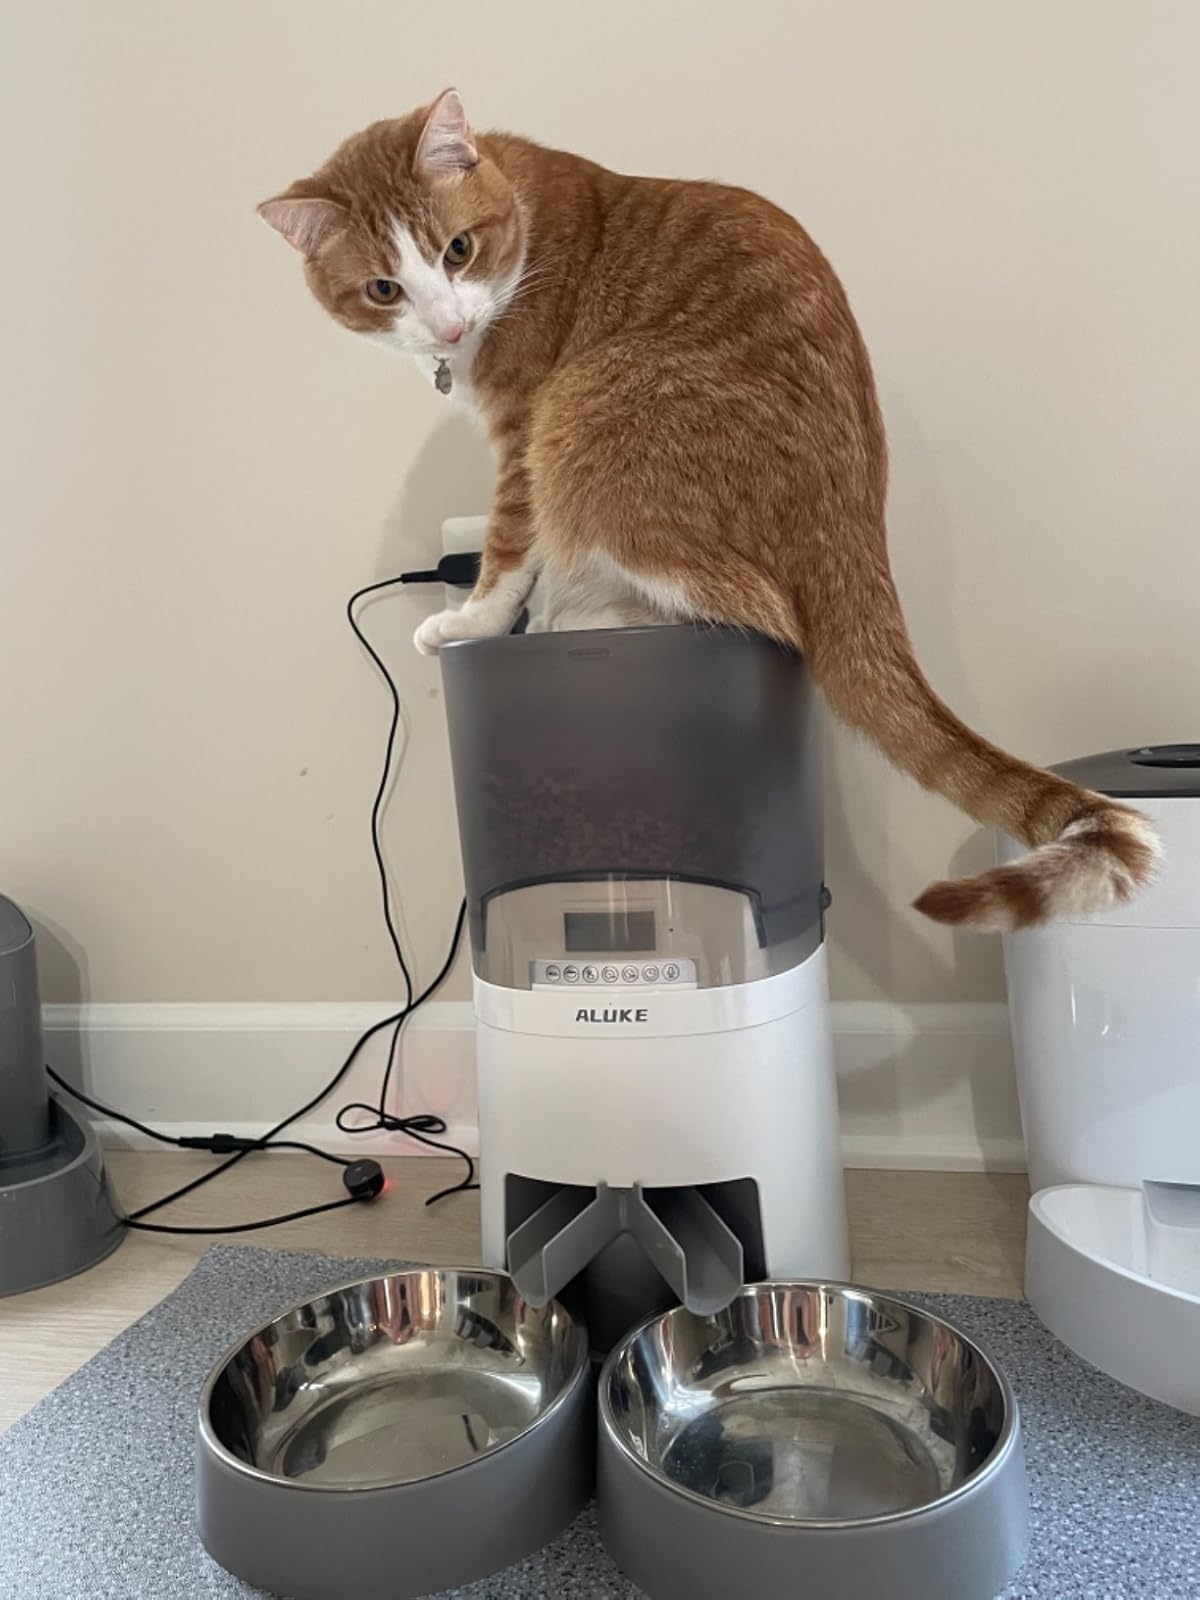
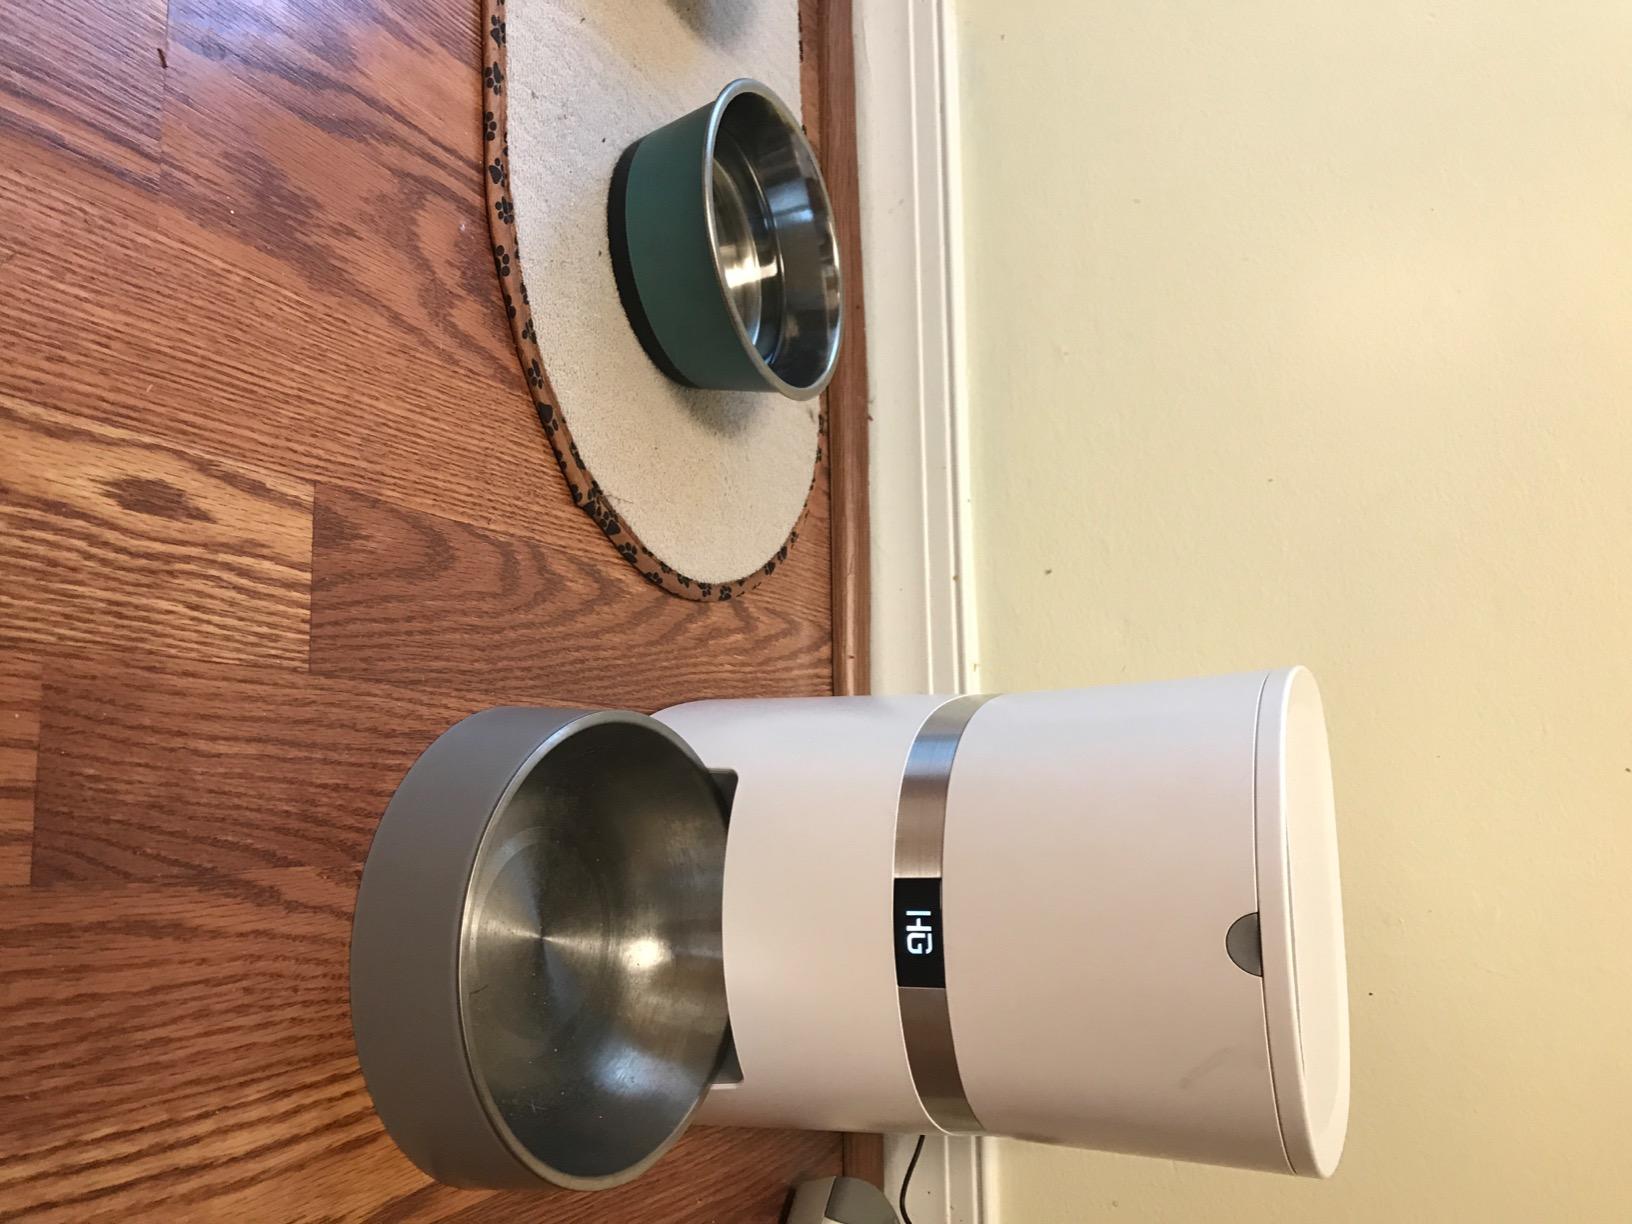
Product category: items_feeder
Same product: no